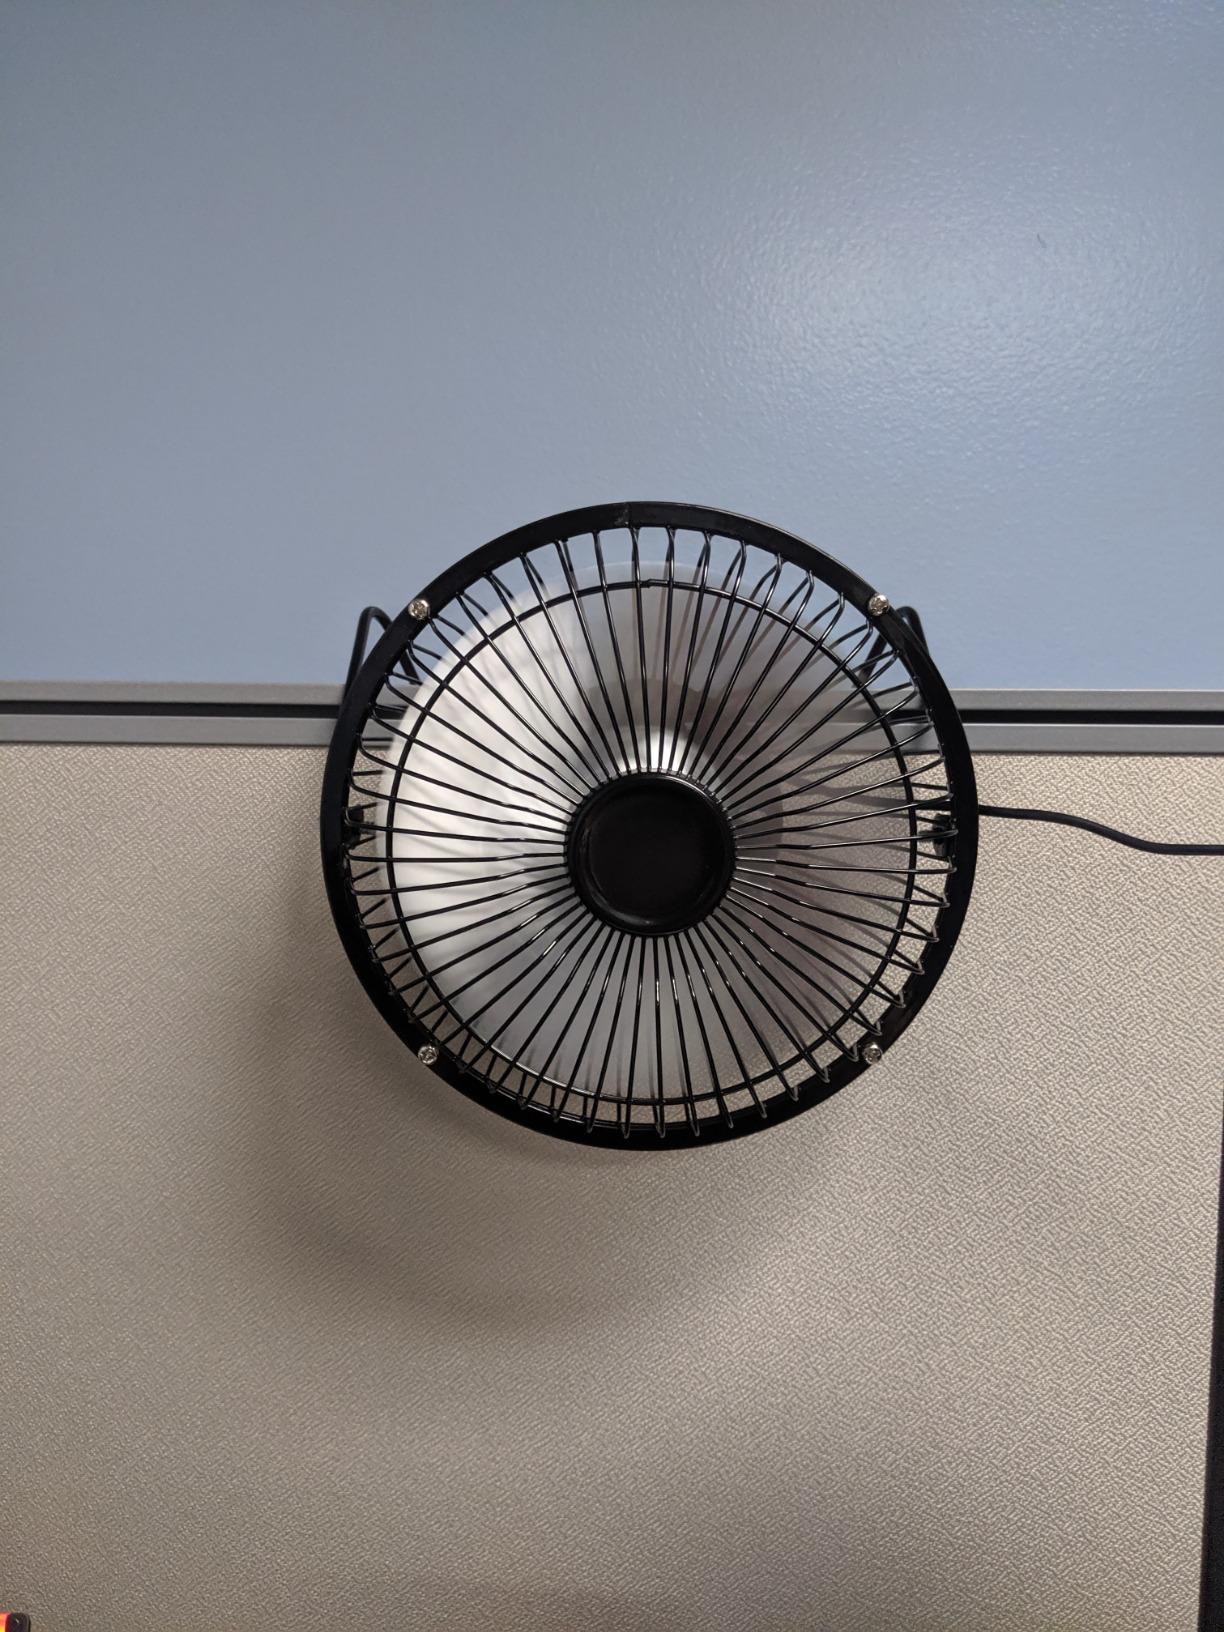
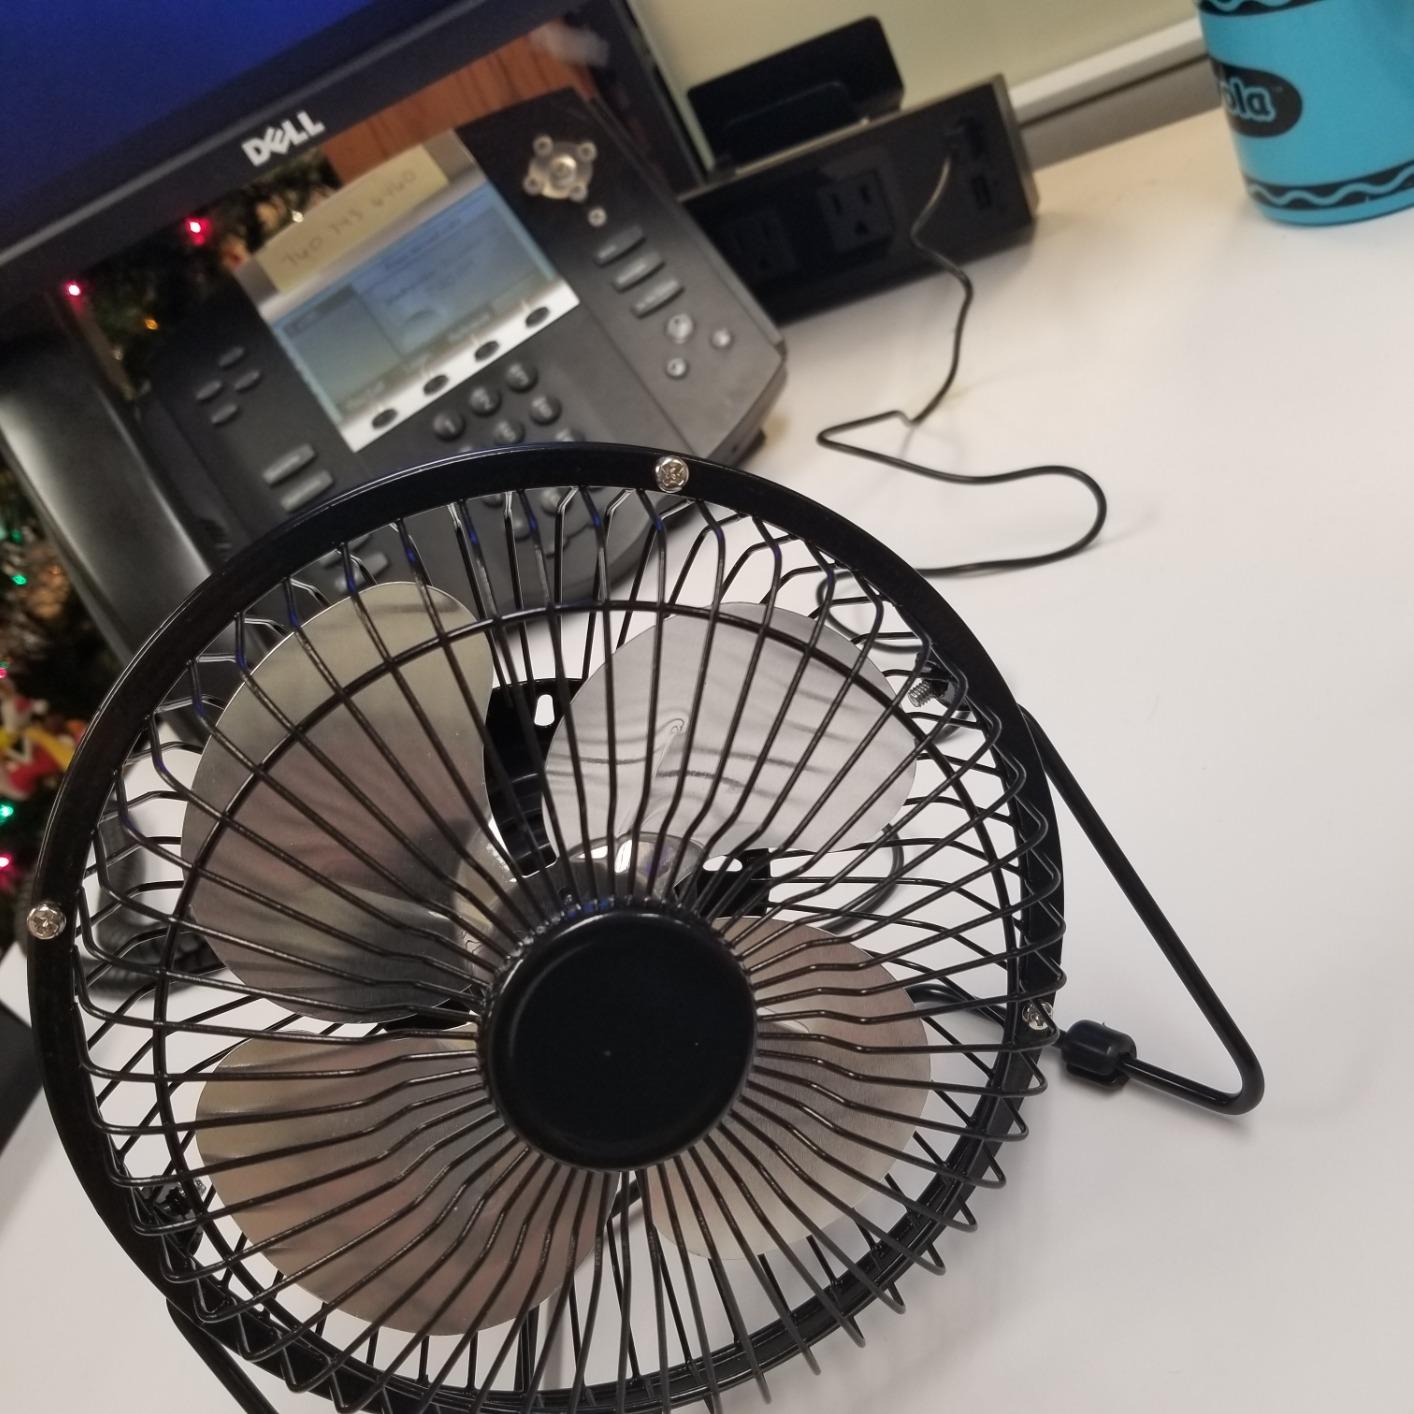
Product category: fan
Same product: yes